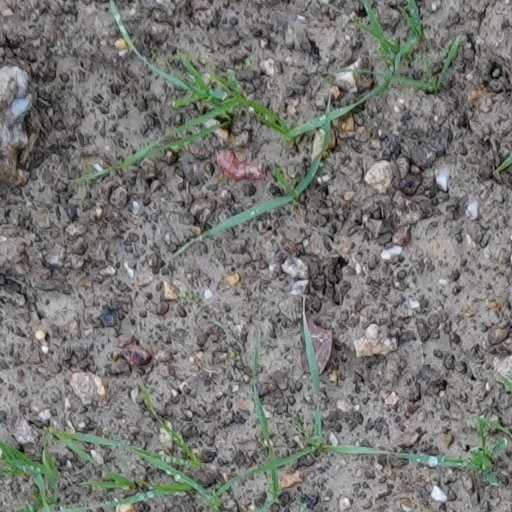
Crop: wheat